Slime (band)

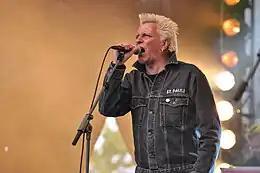
Dirk Jora at Rock in Caputh 2013

Slime reunited in 2009 and released the album "Sich fügen heißt lügen" (English translation: "To submit is to lie") in 2012. This album centered lyrically on the anarchist and poet Erich Mühsam. It includes the anthems "Rebellen" and "Zum Kampf".